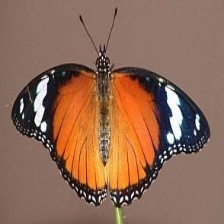
Species: DANAID EGGFLY
Butterfly family (ImageNet category): monarch